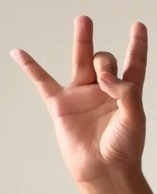
ASL sign: 8